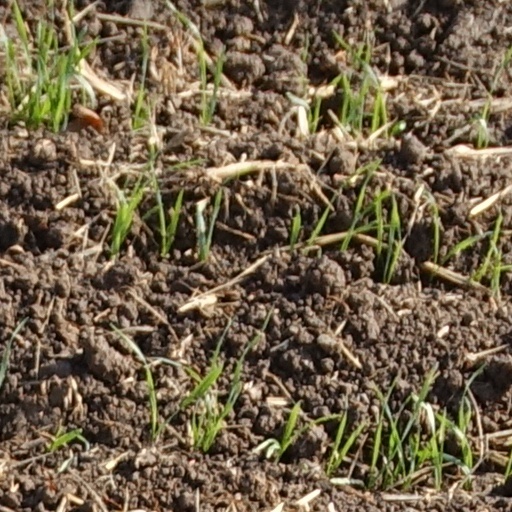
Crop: wheat